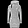
Label: Pullover